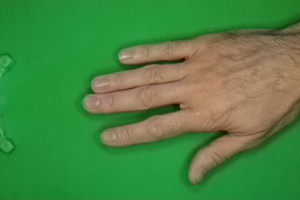
Label: paper